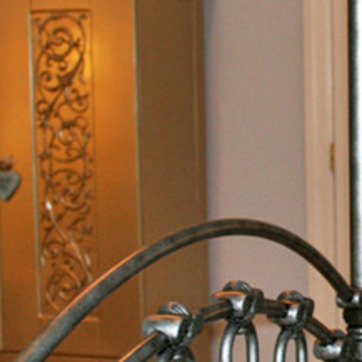
Material: wood